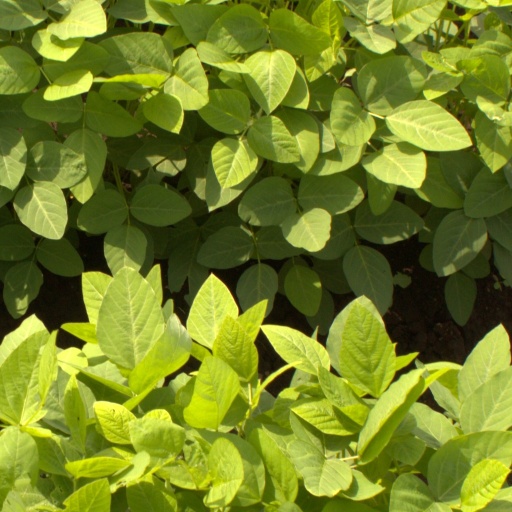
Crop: soybean